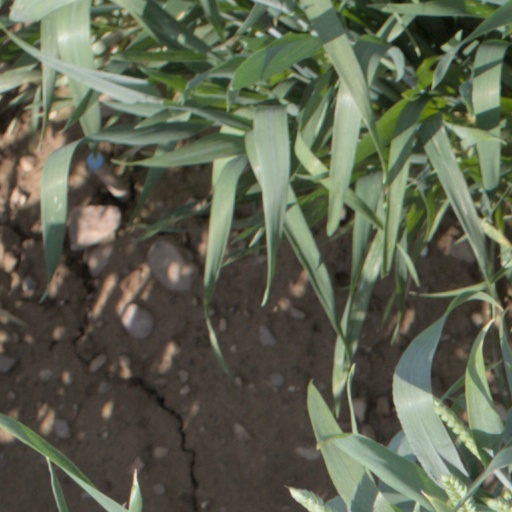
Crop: wheat